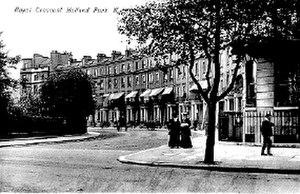
Royal Crescent est une rue de Londres, au Royaume-Uni.